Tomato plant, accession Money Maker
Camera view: vertical (180 deg); turntable rotation: 150 degrees
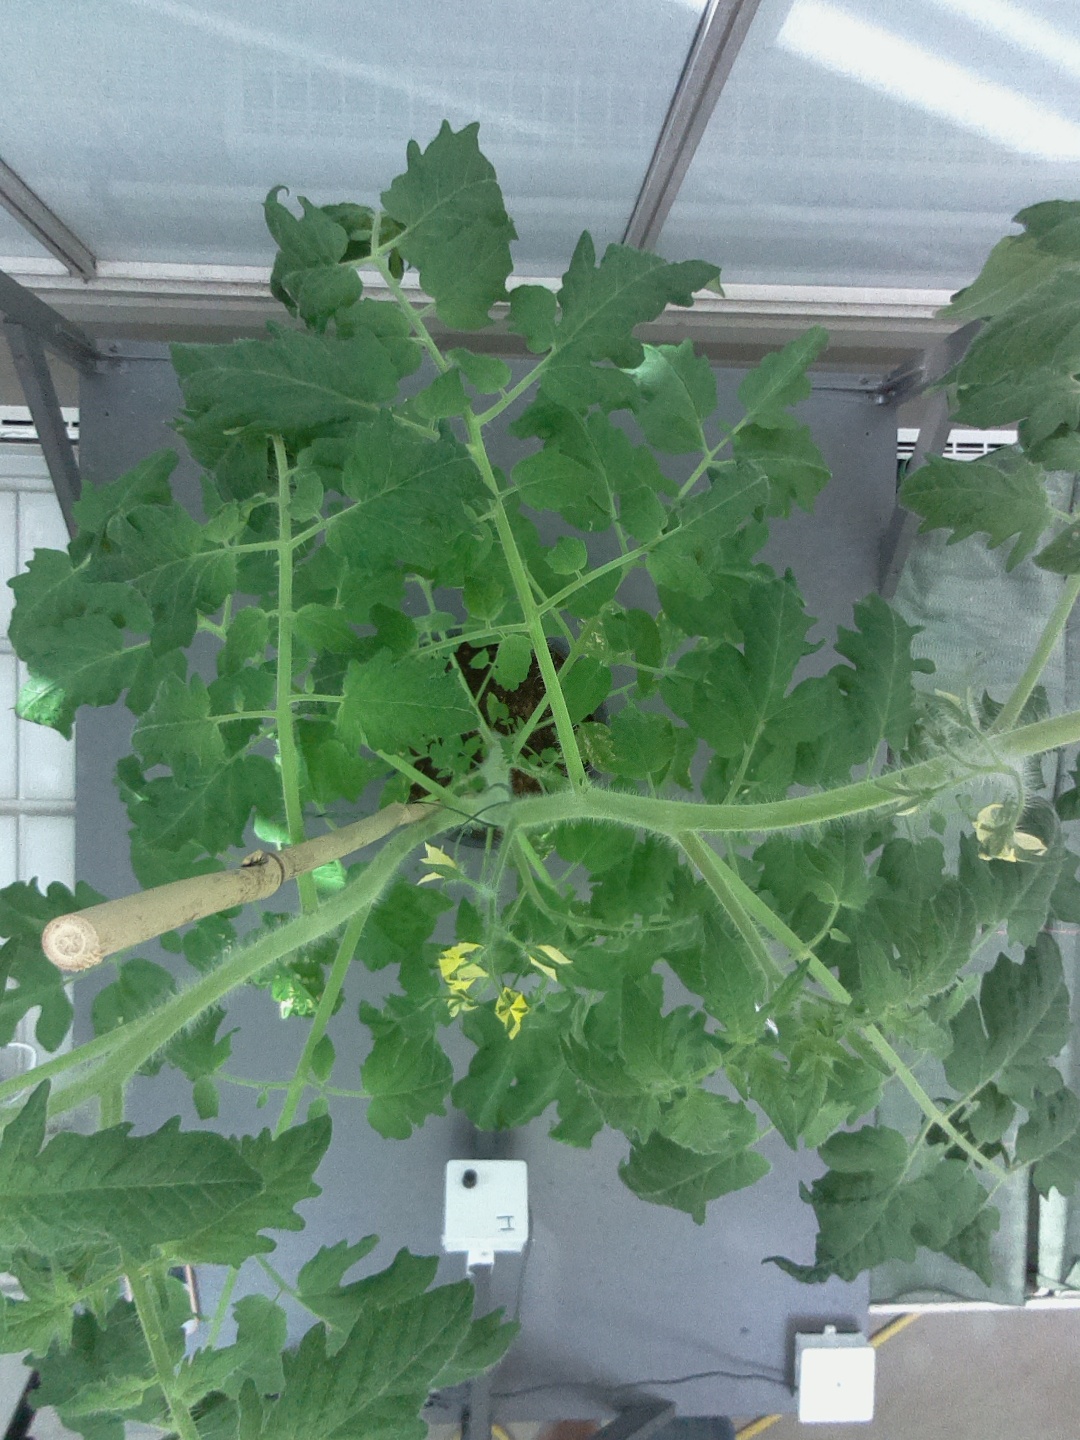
BBCH growth stage 64: 40%-50% of flowers open